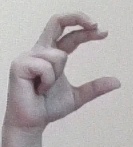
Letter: thal